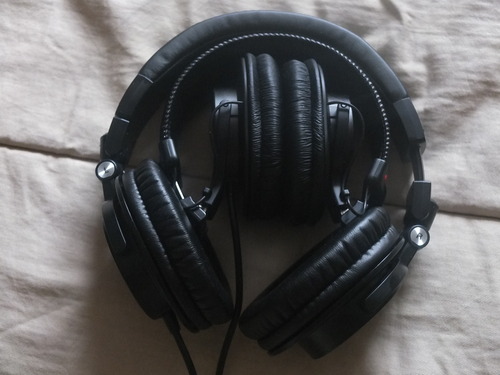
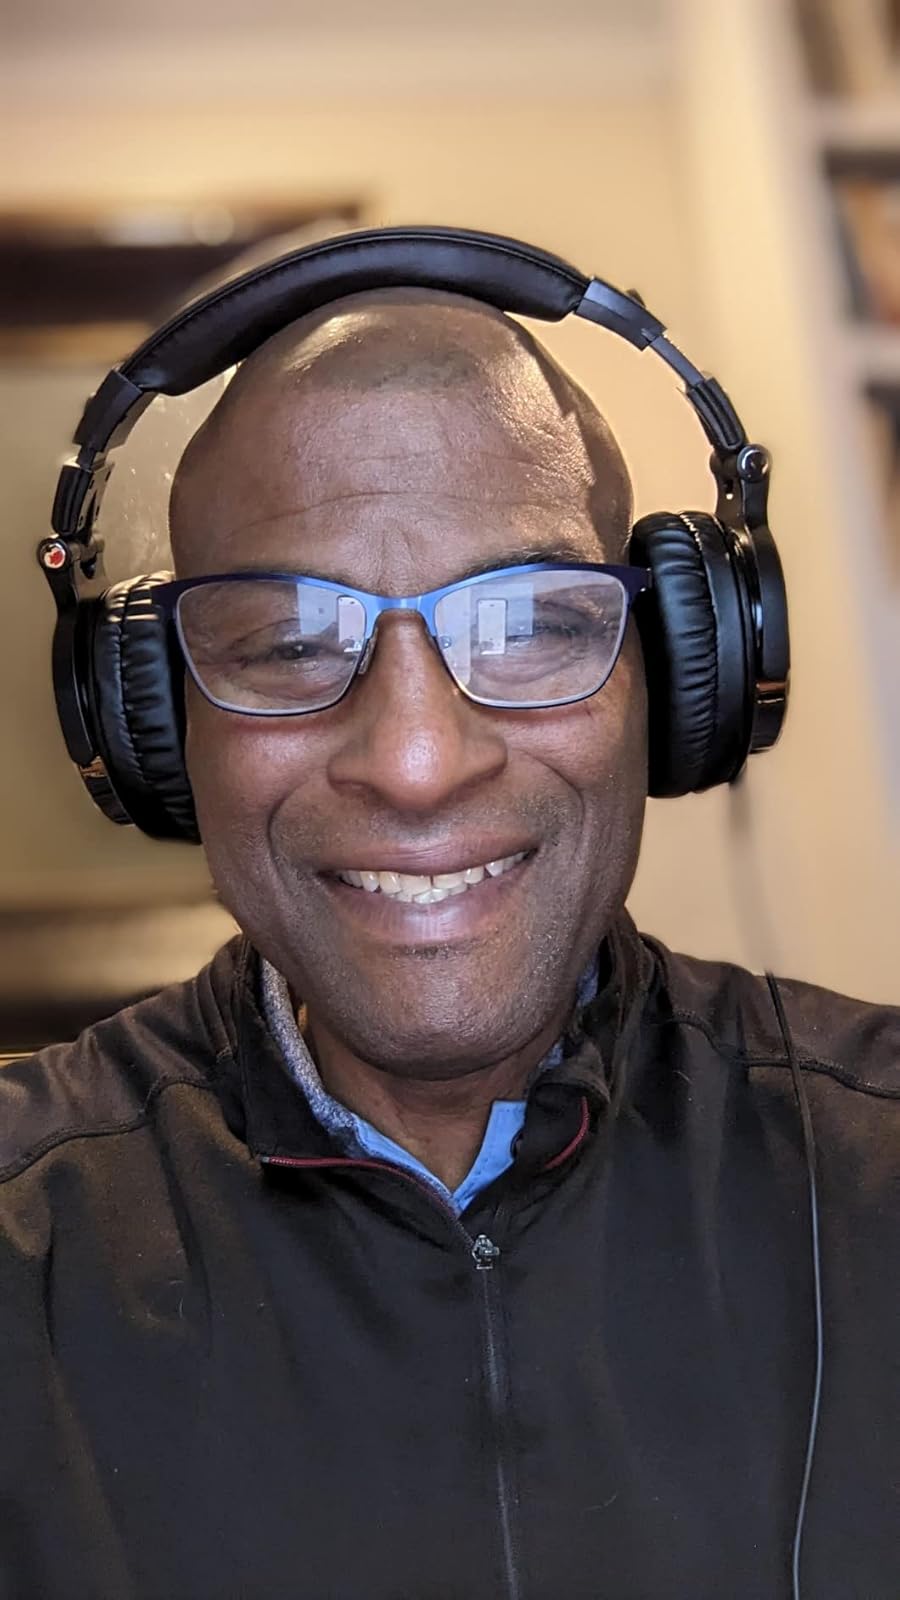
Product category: headphones
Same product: no